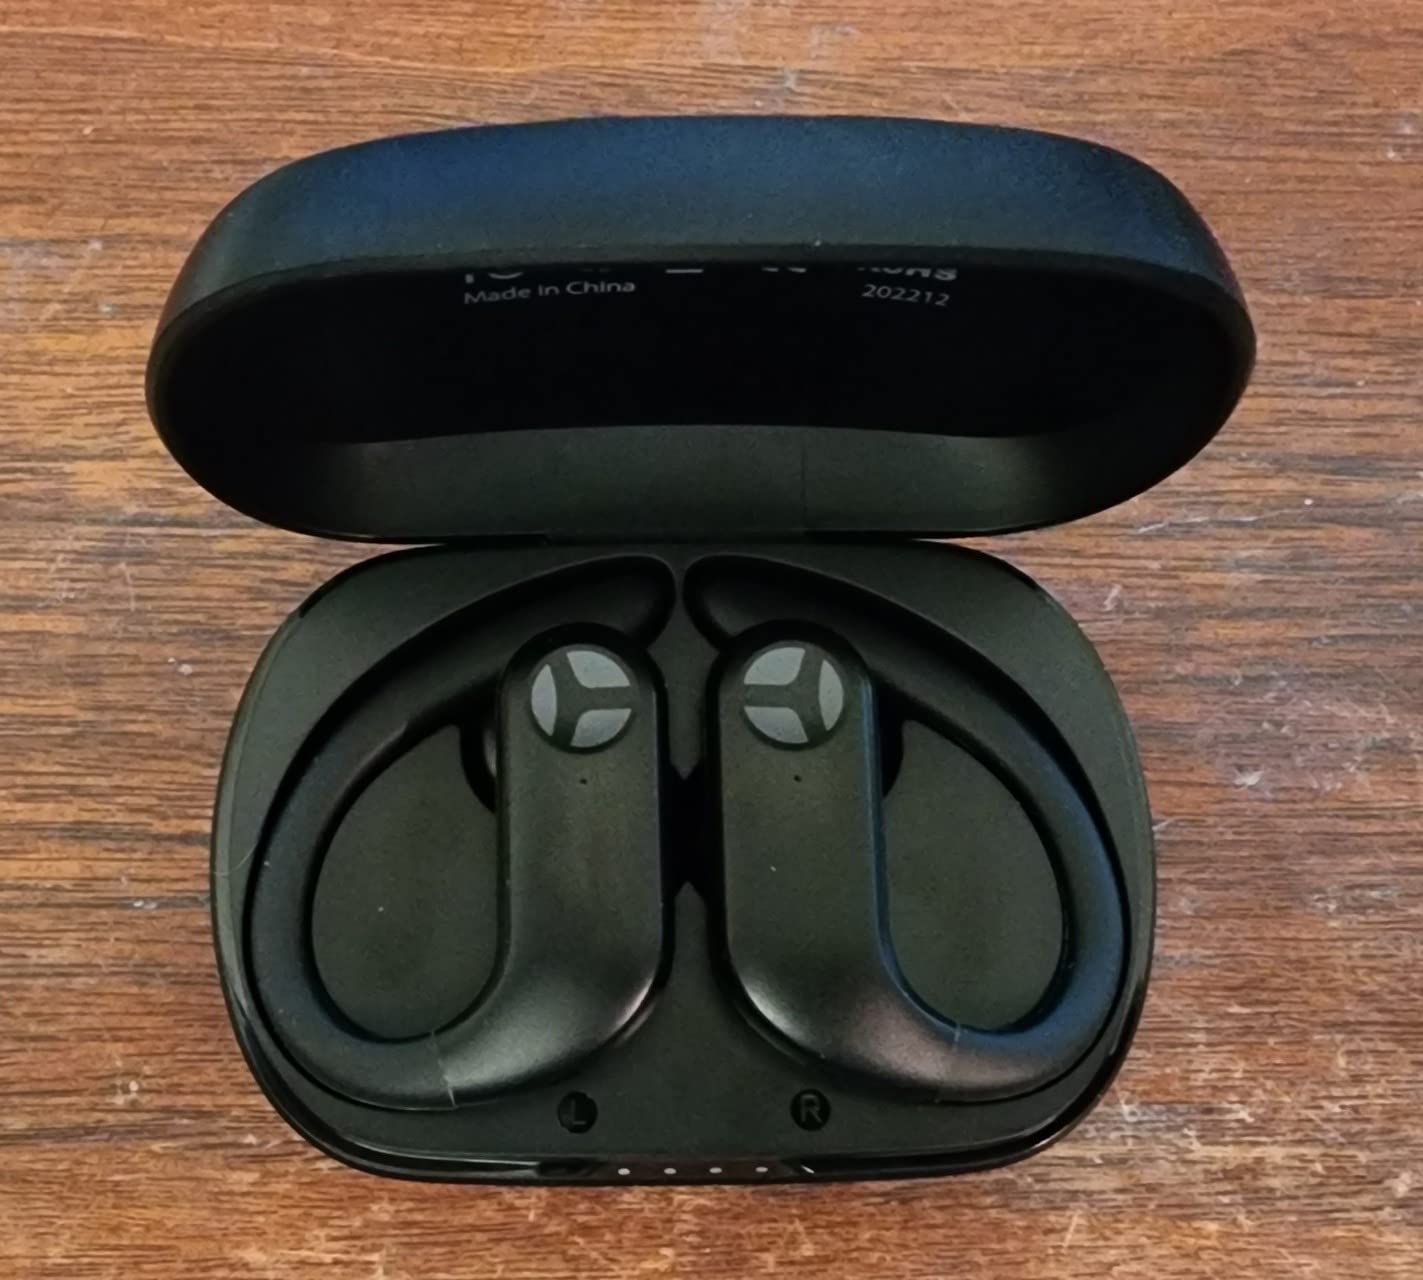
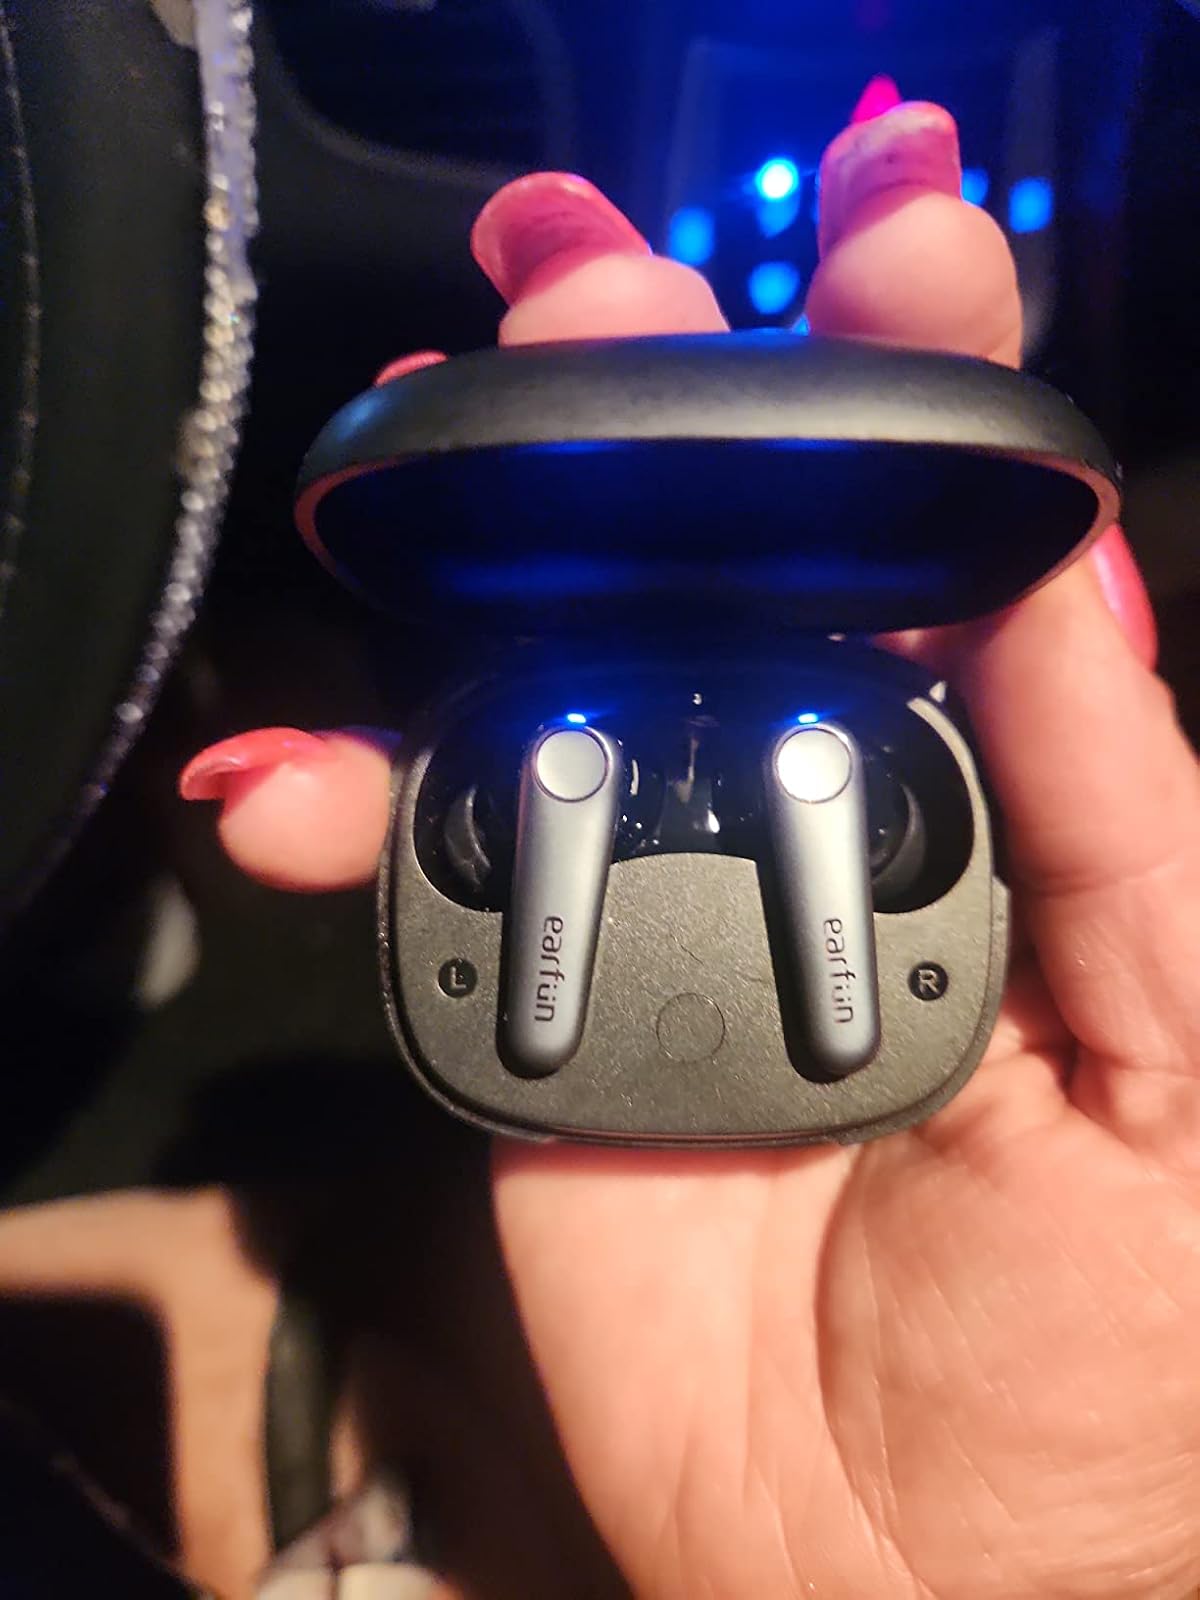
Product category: earbuds
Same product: no